2015 Chicago White Sox–Baltimore Orioles crowdless game

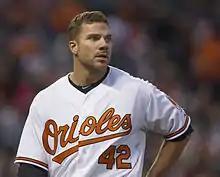

After leadoff hitter Alejandro de Aza walked, Jimmy Paredes reached first on an error and Delmon Young got the game's first base hit, loading the bases. Center fielder Adam Jones opened the scoring with a sacrifice fly that sent de Aza across the plate. Davis's three-run homer to right field immediately followed, landing outside a men's room in a closed walkway near the Eutaw Street gate. Several innings later, reporters noted, the ball was still where it had landed, which would not have been the case had fans been in attendance.